Nicholas Young (sailor)

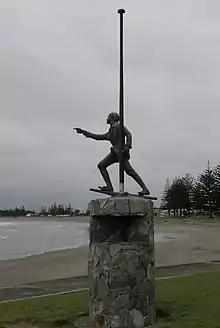
Bronze statue of "Young Nick" at Waikanae Beach, Gisborne.

Young was eleven years old when the "Endeavour" departed Plymouth, England on 26 August 1768. He was the personal servant of the "Endeavour’s" surgeon, William Brougham Monkhouse.